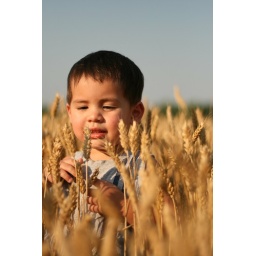
Mathias inside a field near the house